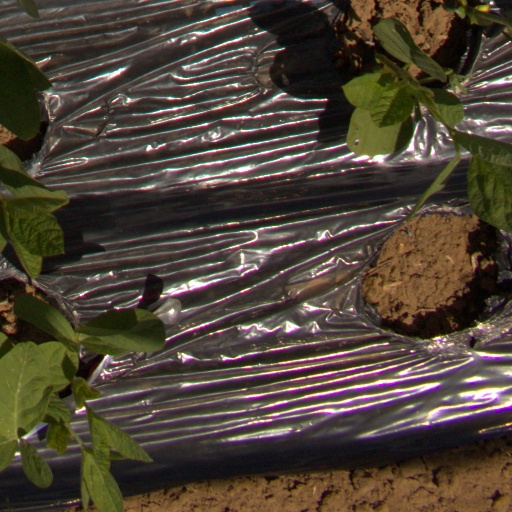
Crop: Jerusalem artichoke